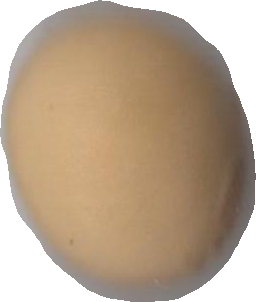
Variety: Grobogan